Traffic flow

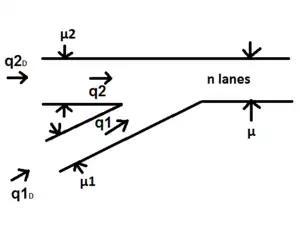
The diagram of Newell-Daganzo merge model and its variables

Reactive time delay is when the user has no knowledge of the traffic conditions ahead. The user waits to experience the point where the delay is observed and the decision to reroute is in reaction to that experience at the moment. Predictive delay gives significantly better results than the reactive delay method. In the vehicle counts-time diagram, predictive delay at time t is horizontal line segment on the "left" side of time t, between the arrival and departure curve, shown in Figure 16. the corresponding y coordinate is the number nth vehicle that enters the system at time t.